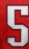
Number: 5